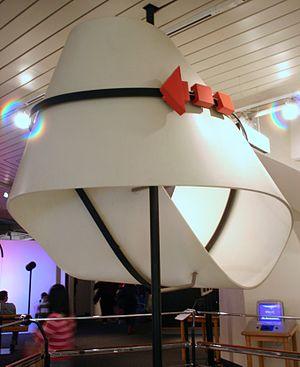
Charles Ormond Eames Jr., dit Charles Eames, est un designer, architecte et cinéaste américain, né le 17 juin 1907 à Saint-Louis et mort dans la même ville le 21 août 1978. Il a principalement travaillé avec sa femme Ray Eames au sein du Eames Office.